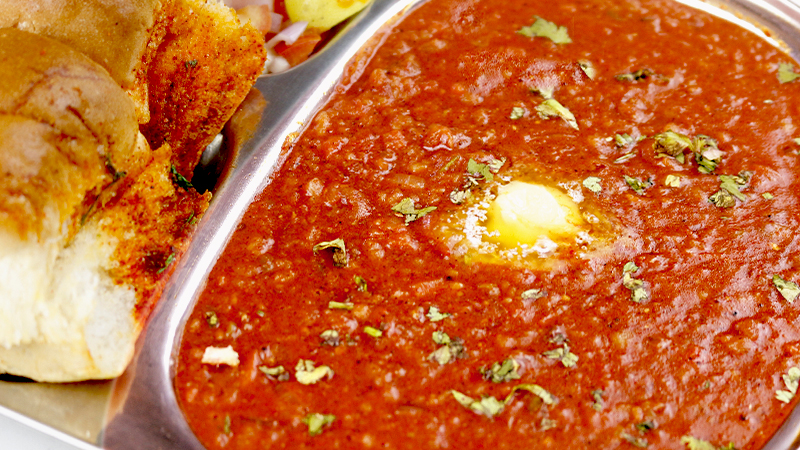
Dish: pav_bhaji